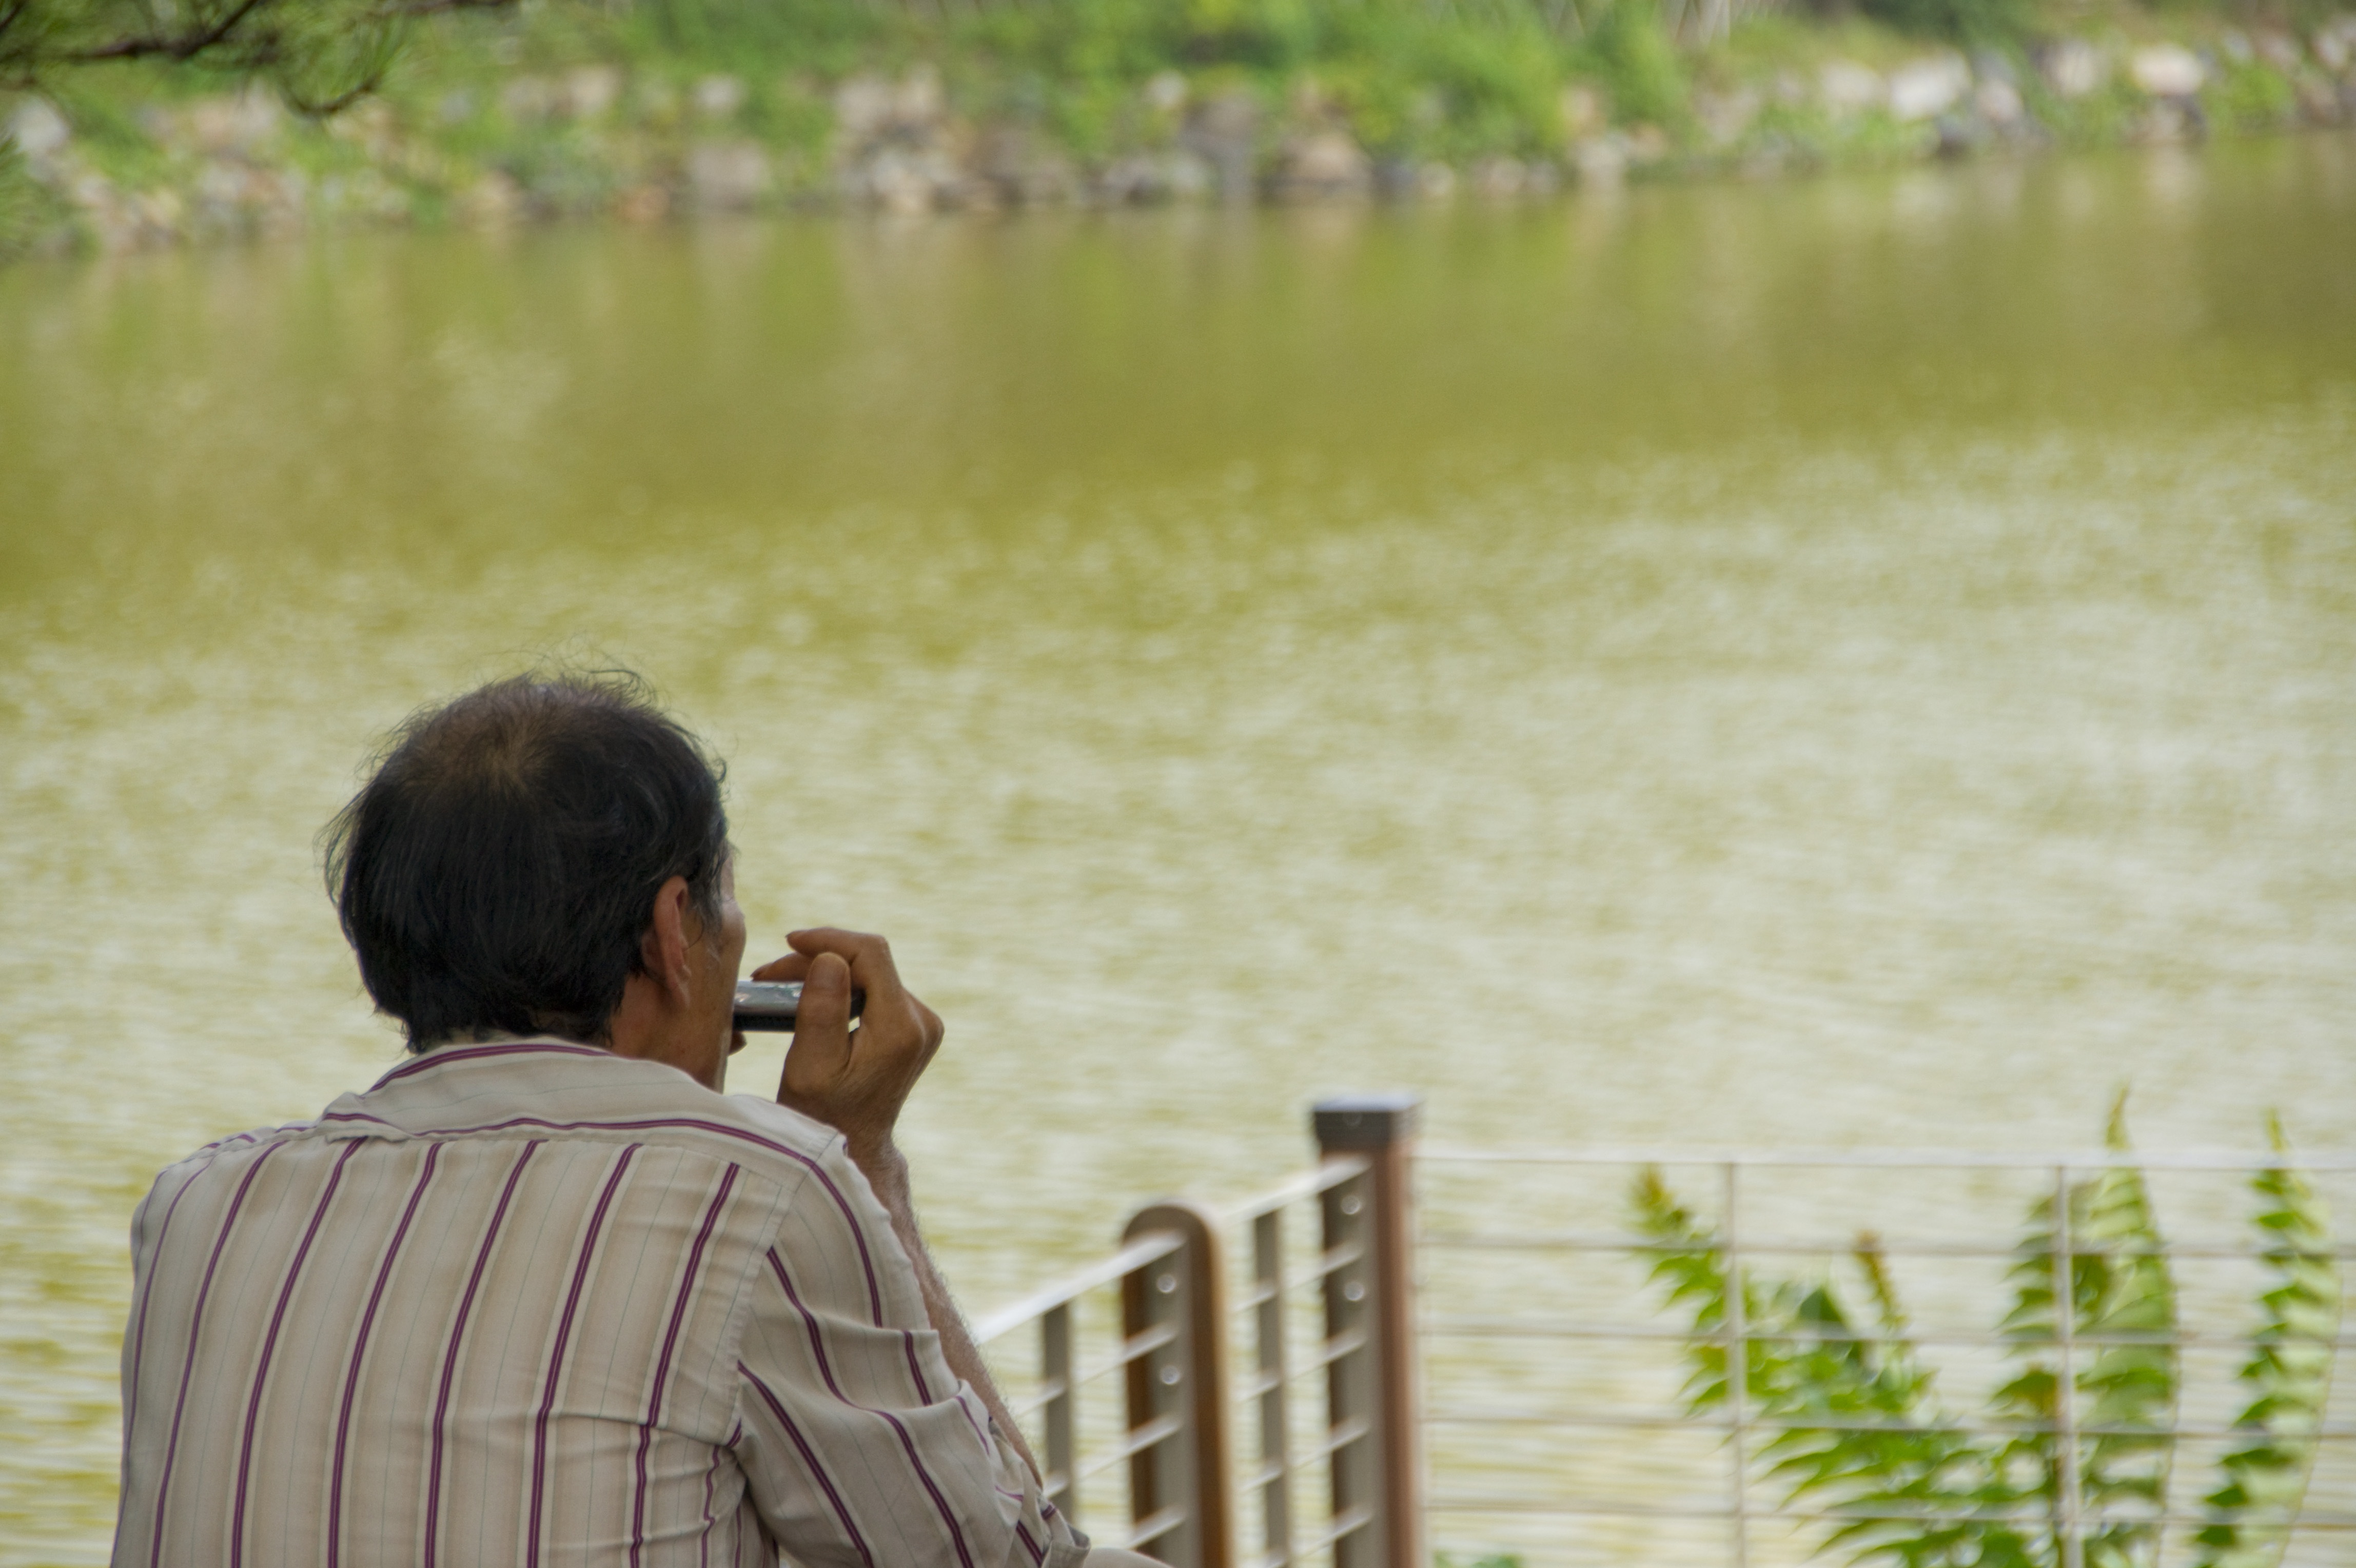
morning, memory, ceremony, harmonica, performers, elderly